Spiderbait

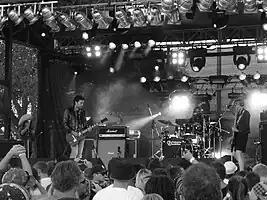
Spiderbait in 2009

Spiderbait is an Australian alternative rock band from Finley, New South Wales, formed in 1989 by bass guitarist and singer Janet English, drummer and singer Kram, and guitarist Damian Whitty. In 2004, the group's cover version of the 1930s Lead Belly song "Black Betty" reached number one on the ARIA Singles Chart. They have five top 20 albums: "The Unfinished Spanish Galleon of Finley Lake" (1995), "Ivy and the Big Apples" (1996), "Grand Slam" (1999), "Tonight Alright" (2004), and "Greatest Hits" (2005). The group have won two ARIA Music Awards with the first in 1997 as 'Best Alternative Release' for "Ivy and the Big Apples" and the second in 2000 as 'Best Cover-Art' for their single "Glockenpop". In November 2013, the band released its first studio album in nine years, "Spiderbait".